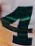
Number: 4